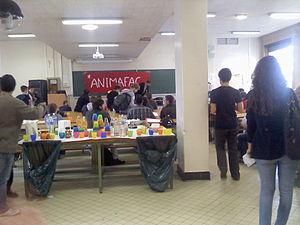
L'assemblée générale d'Animafac, le 18 juin 2011 à l'université Paris-Descartes
Animafac est un réseau d'associations étudiantes créé en 1996, qui a pour but de permettre aux associations étudiantes de mener à bien leurs projets collectifs, en se basant sur l'échange d'expériences et de pratiques entre associations. Impulser des dynamiques inter-associatives, donner à voir les initiatives étudiantes et une jeunesse engagée font aussi partie de ses objectifs.